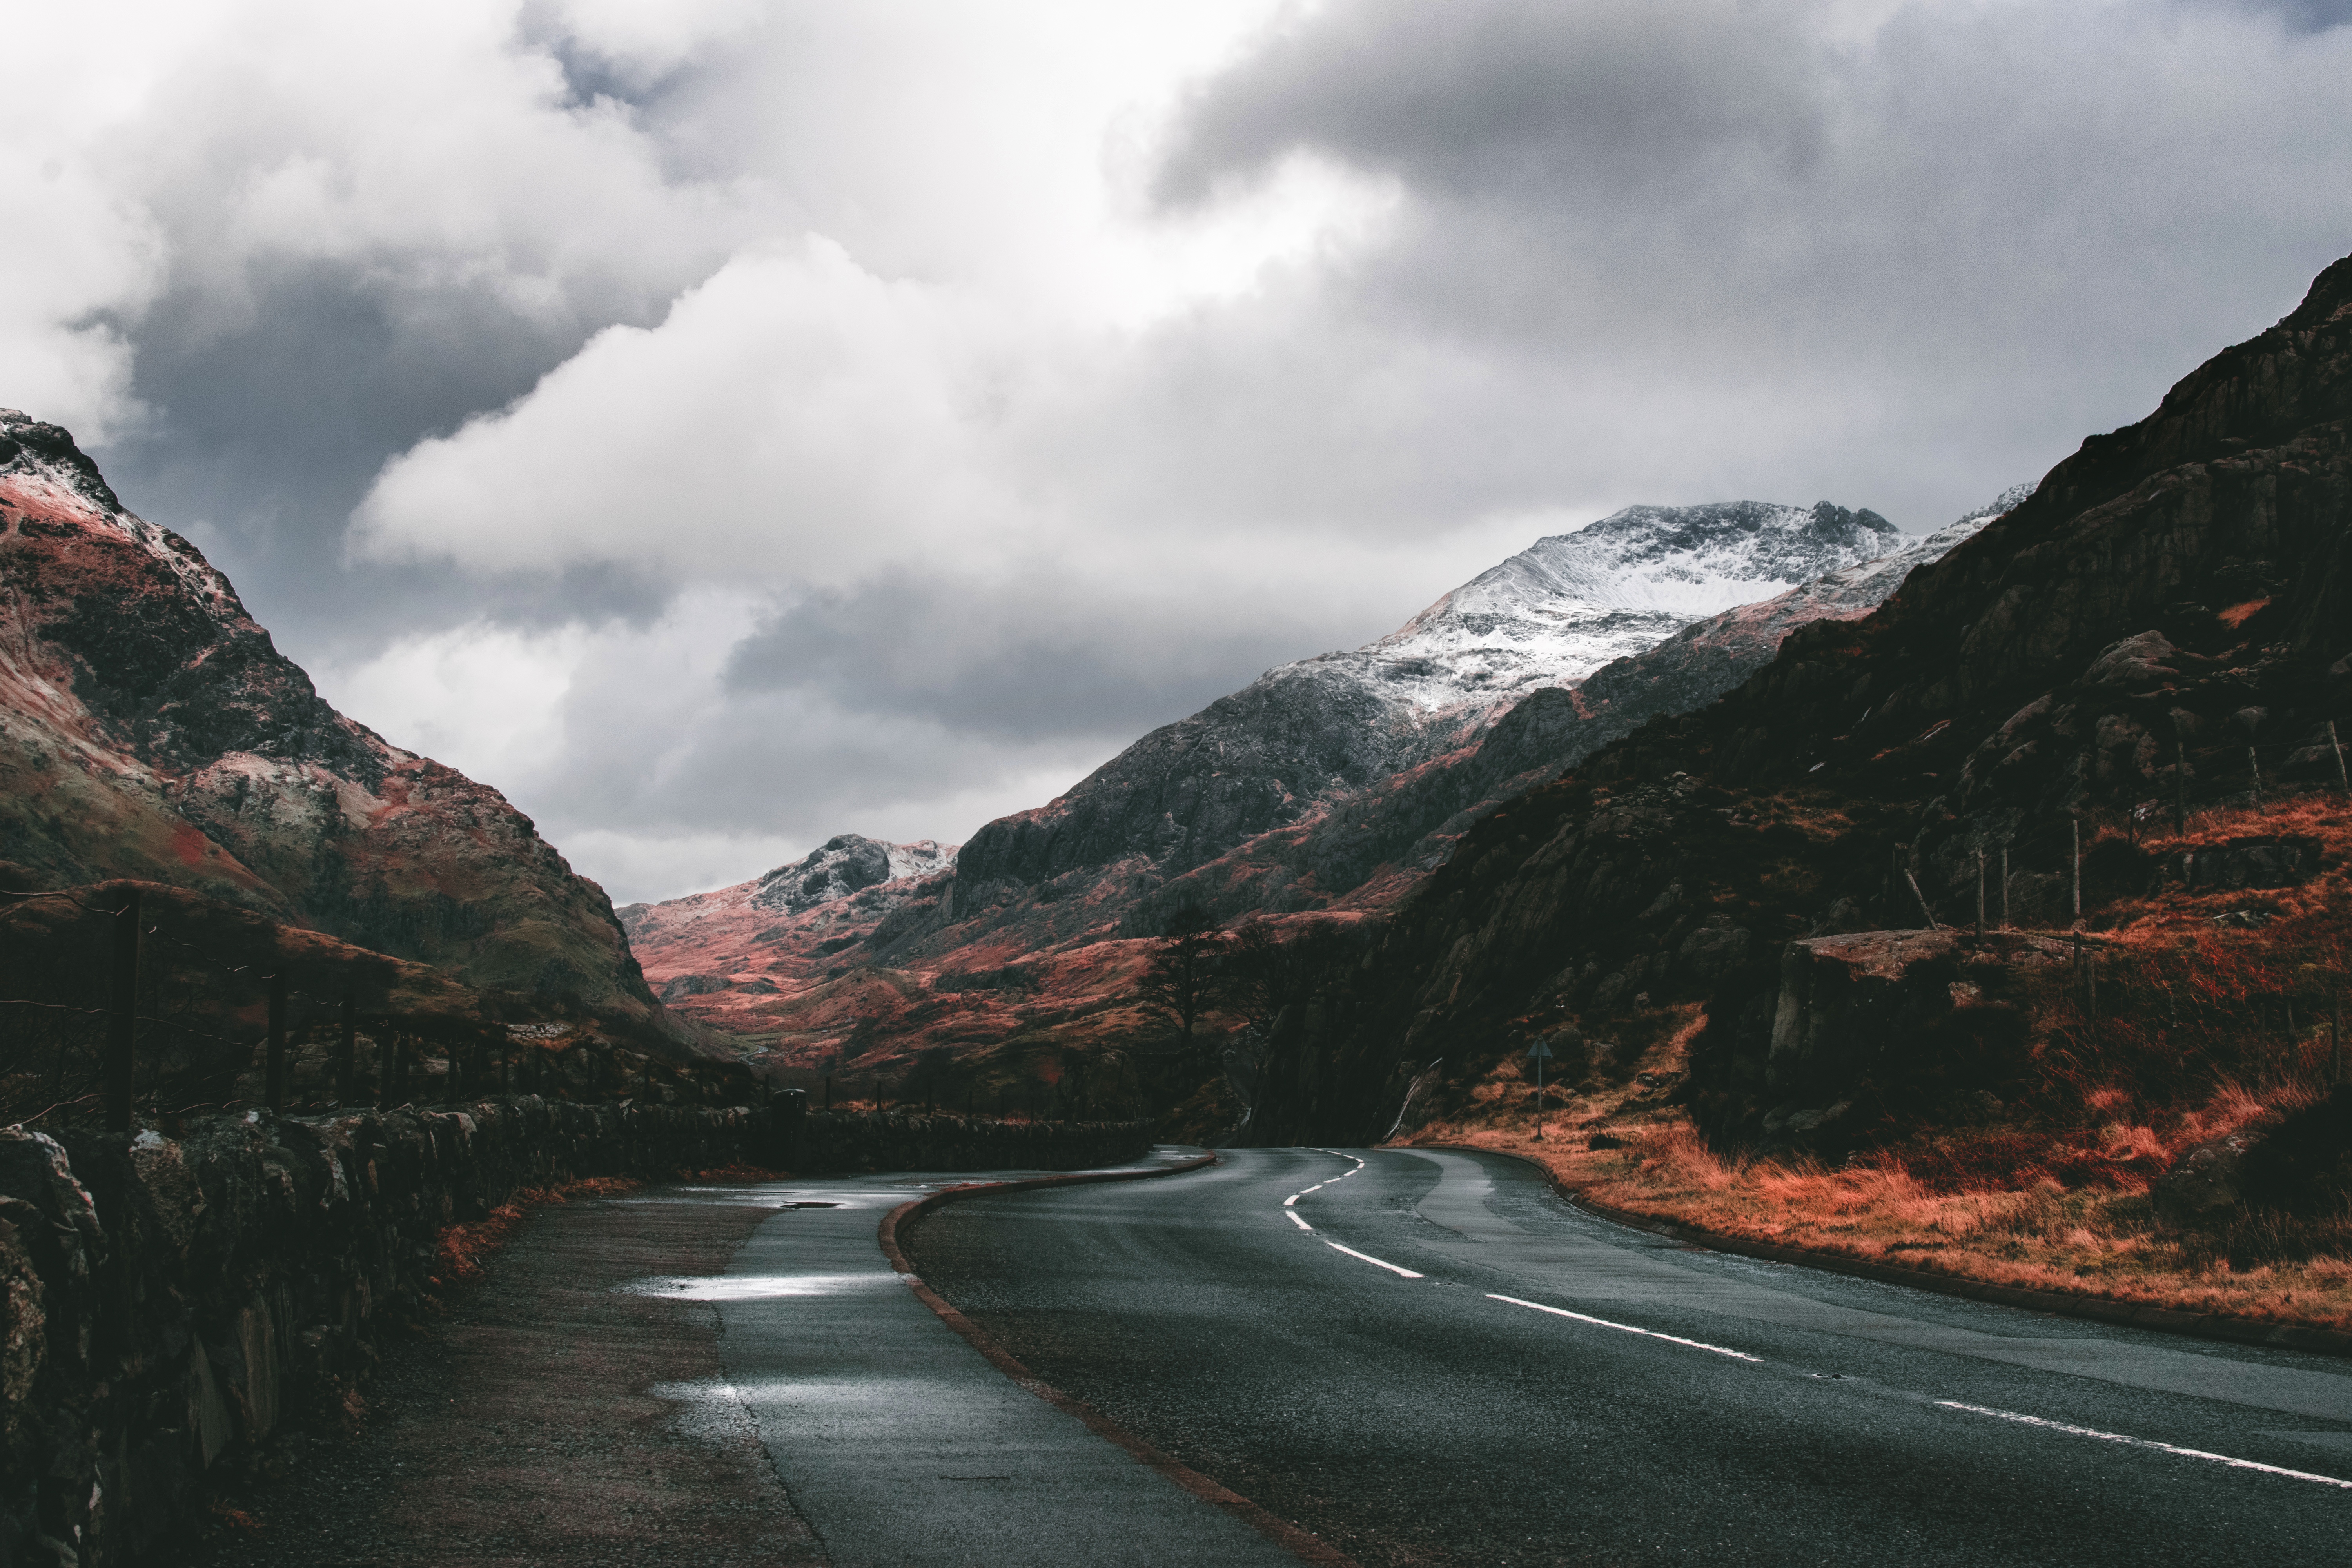
highland, mountainous landforms, mountain, sky, road, natural landscape, cloud, mountain pass, valley, mountain range, geological phenomenon, wilderness, hill, road surface, highway, infrastructure, fell, road trip, asphalt, tree, landscape, fjord, snow, national park, thoroughfare, hill station, lane, ridge, alps, meteorological phenomenon, winter